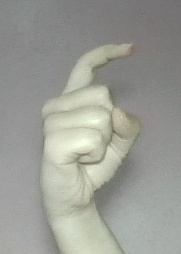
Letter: ra